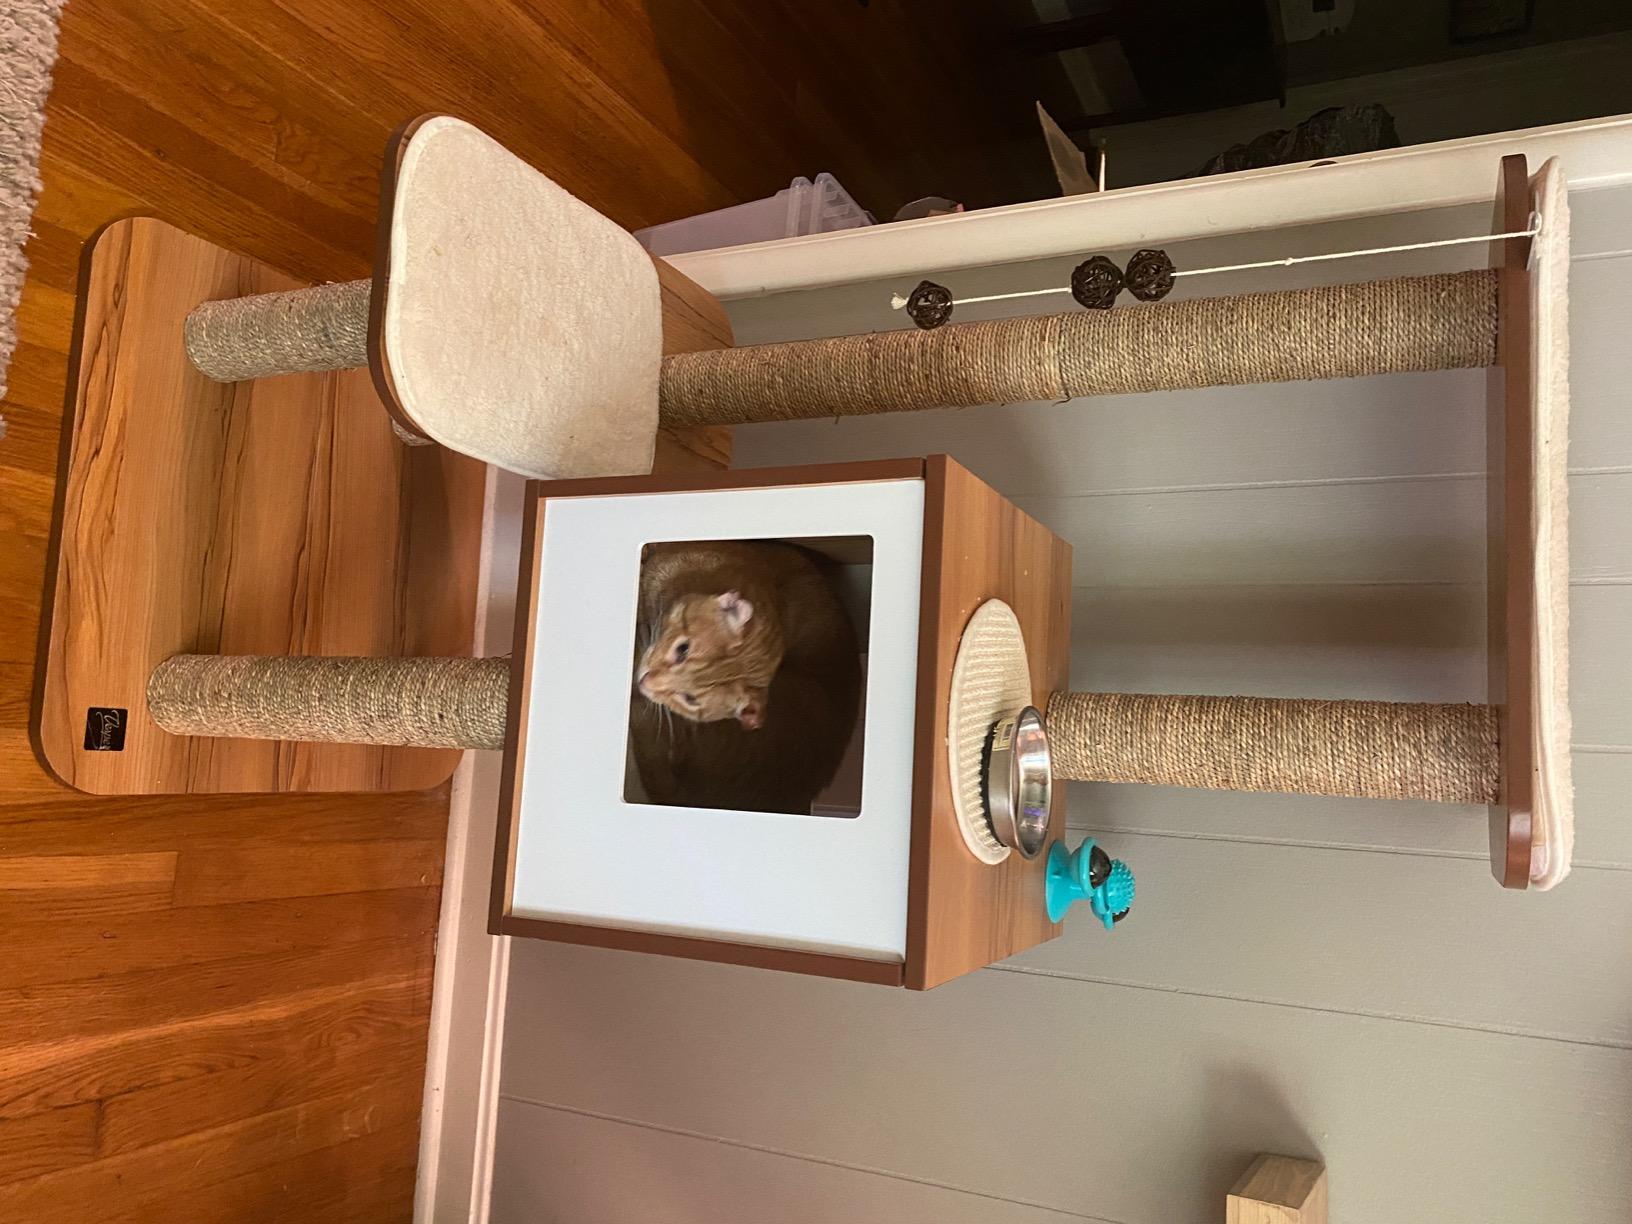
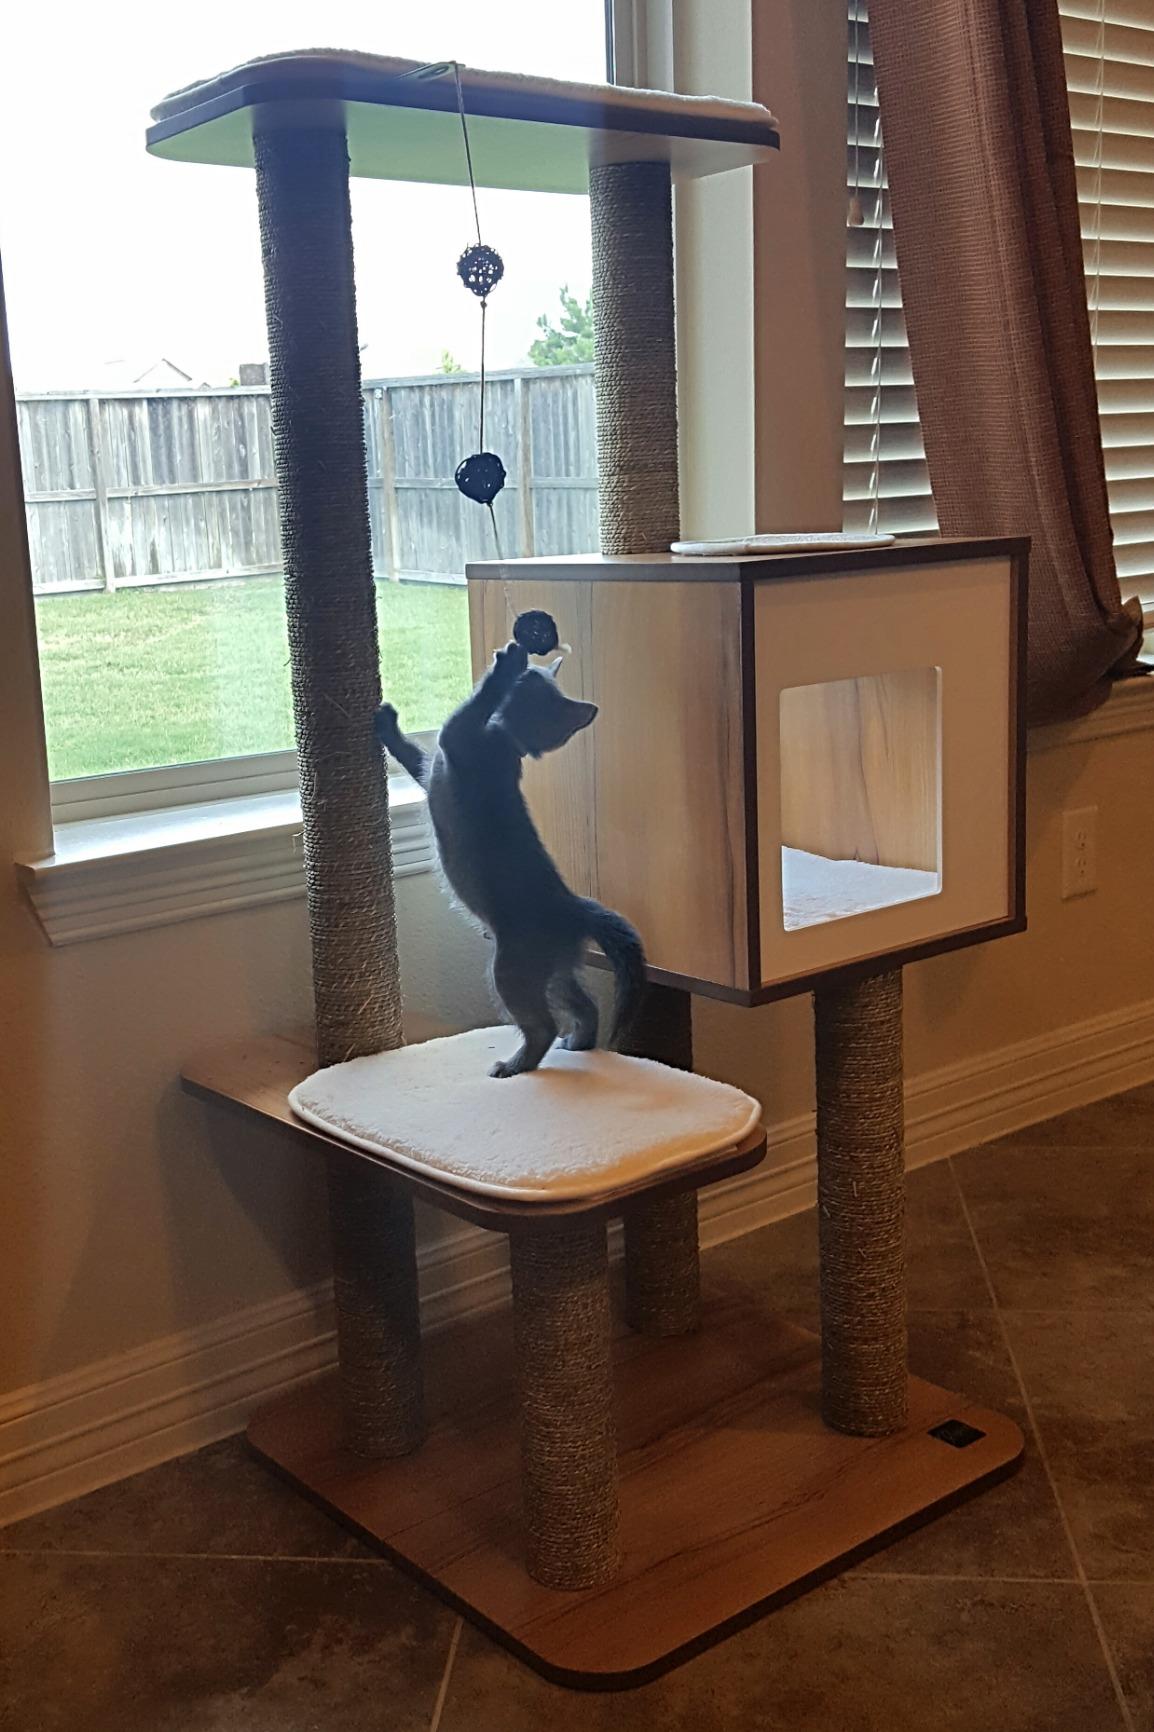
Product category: items_cat tree
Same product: yes